Gyroporus cyanescens

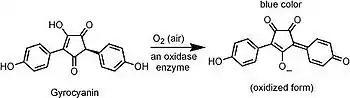
The bluing reaction is caused by oxidation of gyrocyanin.

The identity of the chemical causing bluing upon tissue injury was reported in 1973. The molecule, gyrocyanin, is a highly oxidized "bis"-aryl-substituted hydroxy-cyclopentenone that develops a blue color when oxidized. In contrast, the bluing of other boletes has been attributed to the oxidation of variegatic or xerocomic acid. Gyrocyanin is biosynthesized from intermediates supplied by the shikimate pathway, a metabolic route used by fungi for the synthesis of aromatic amino acids.